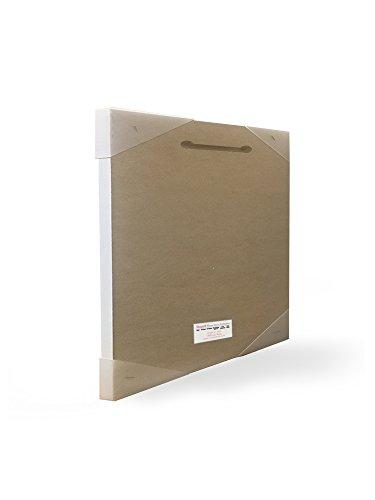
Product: The Kids Room by Stupell Big Beautiful World Map Wall Art Signs and Plaques, 10x15
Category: Baby Products | Nursery | Décor | Wall Décor | Wall Plaques
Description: Design By Marley Ungaro.
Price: $22.11
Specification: ProductDimensions:10x15x0.5inches|ItemWeight:2pounds|ShippingWeight:2.31pounds(Viewshippingratesandpolicies)|Manufacturer:StupellIndustries|ASIN:B01N281WLO|Itemmodelnumber:brp-1830_wd_10x15